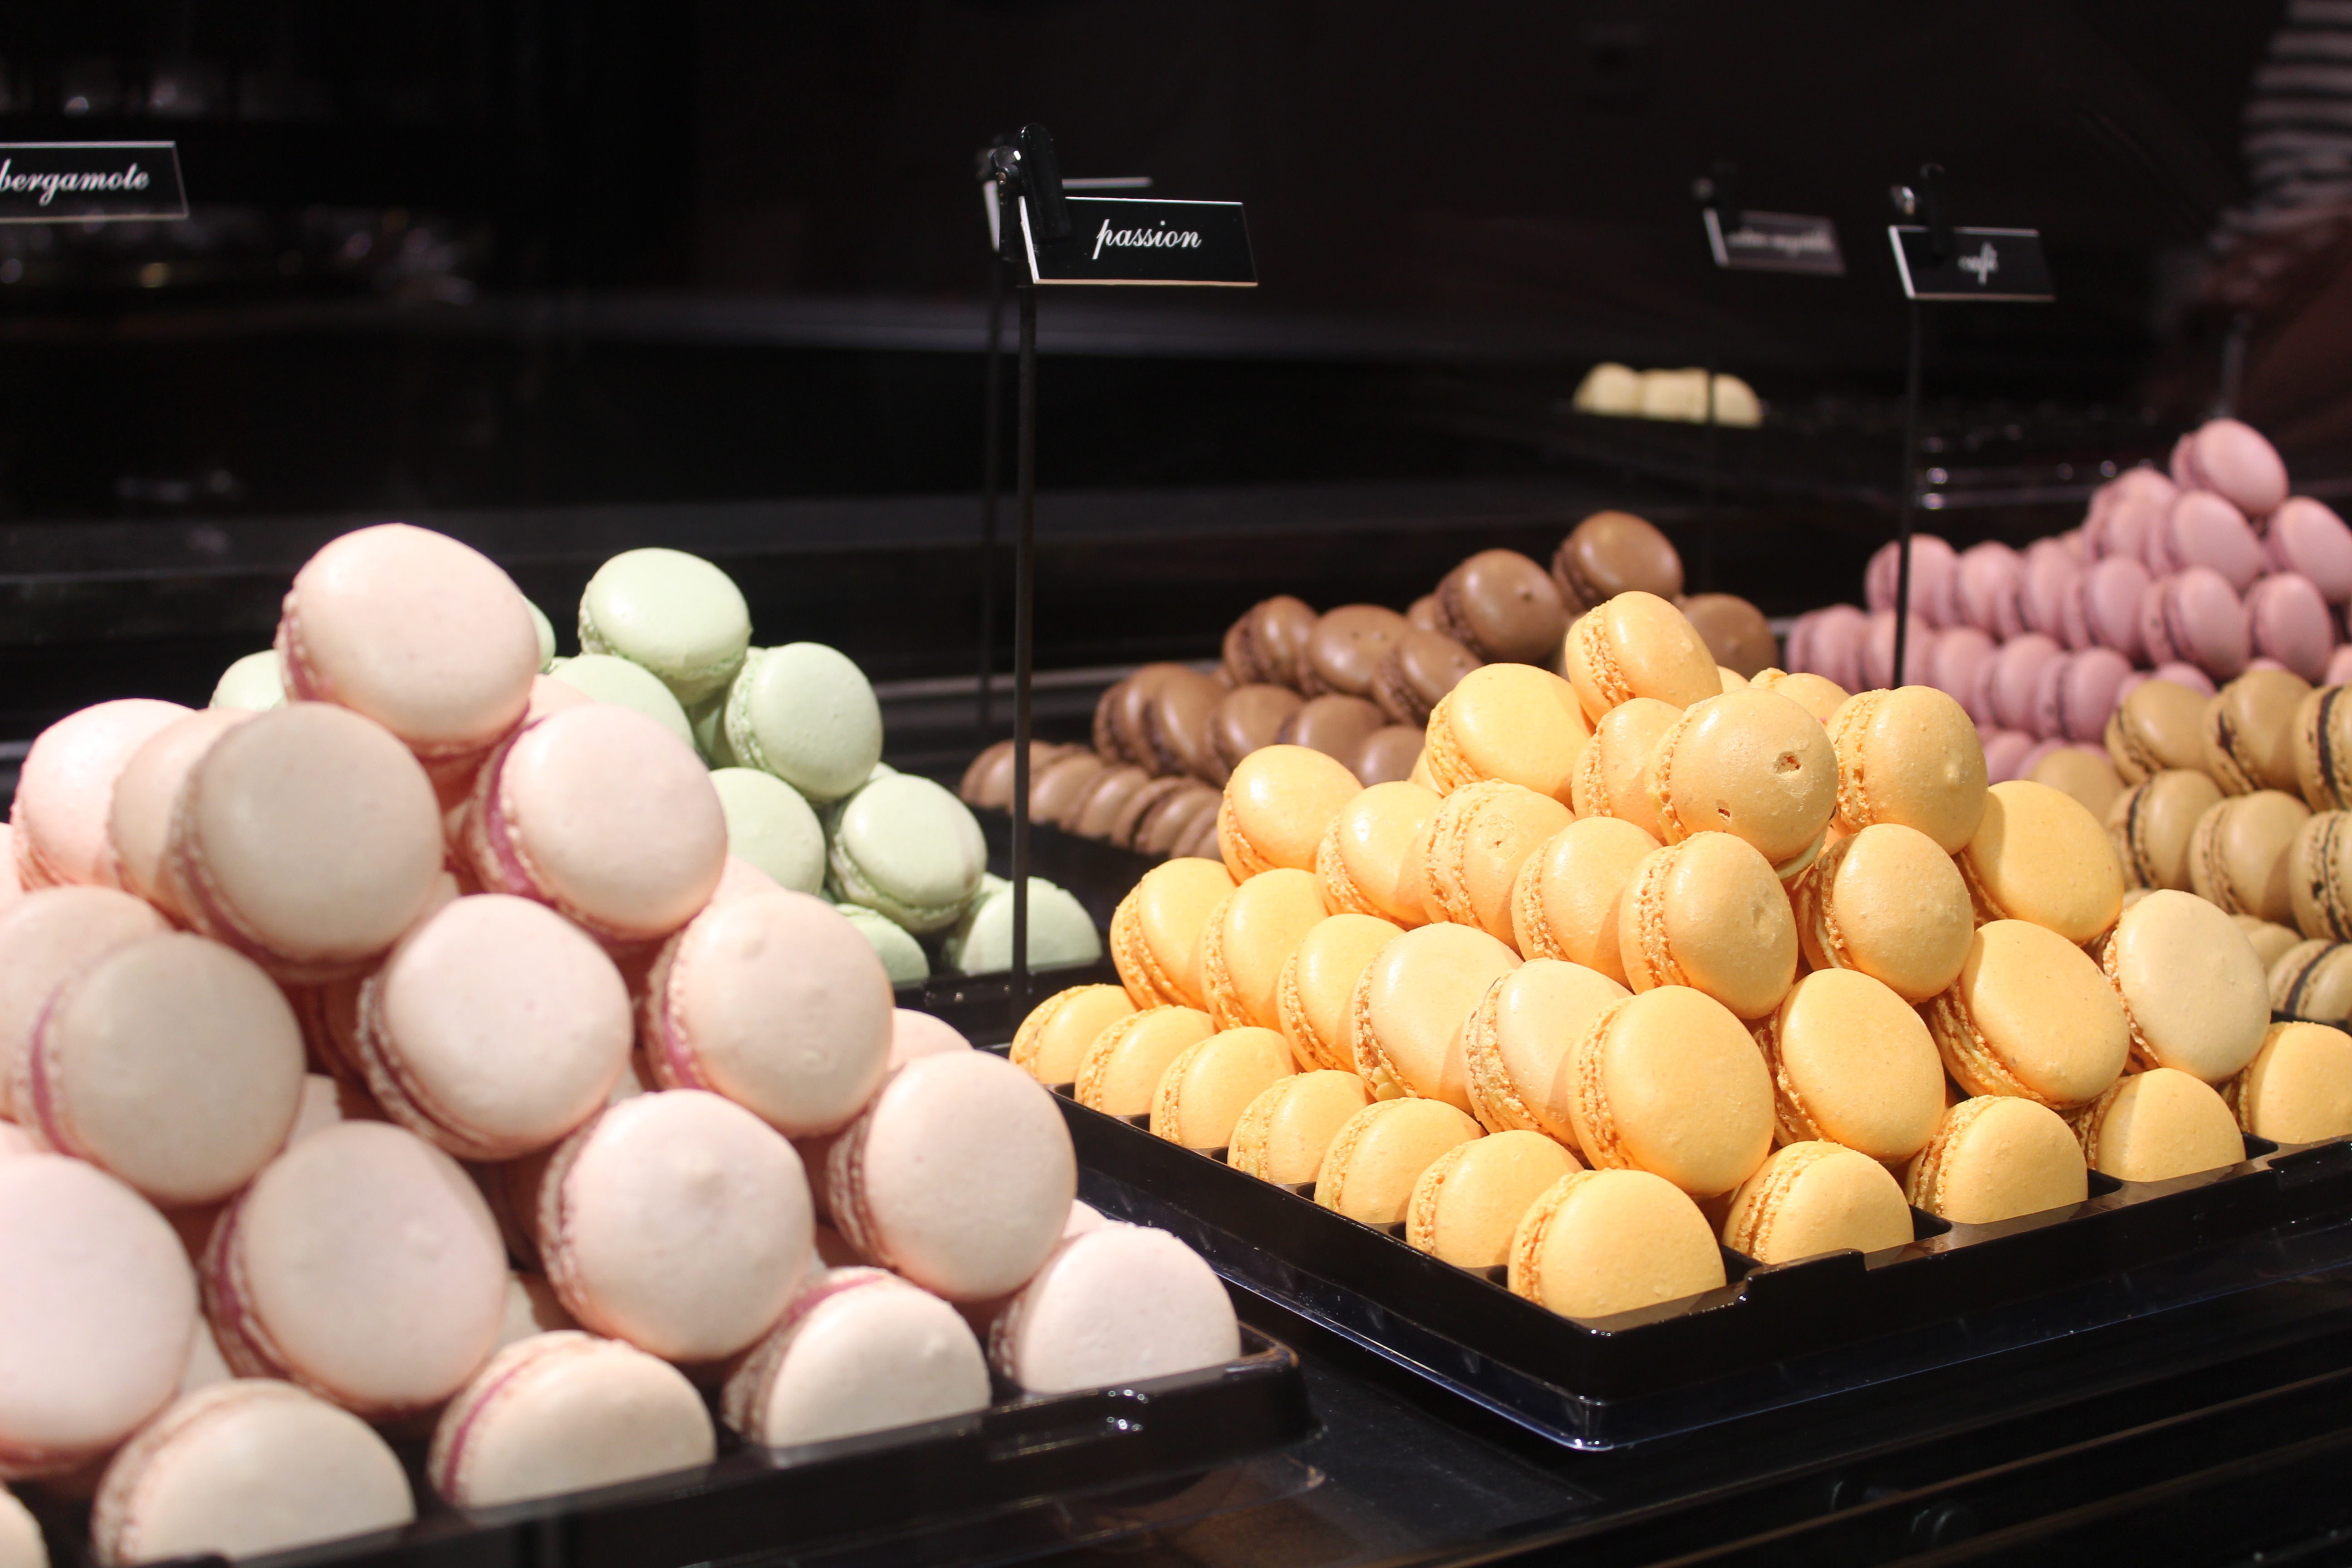
desert, paris, france, dish, meal, food, baking, dessert, cuisine, asian food, street food, sweetness, chinese food, macaroni, to stock